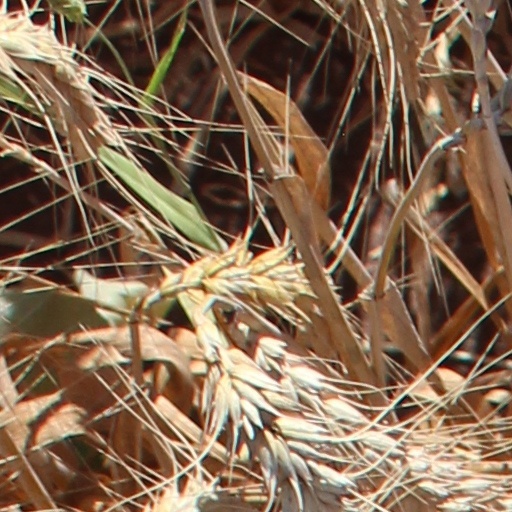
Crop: wheat